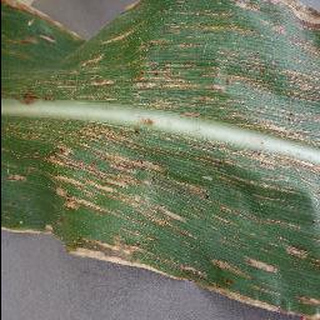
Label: corn_cercospora_leaf_spot